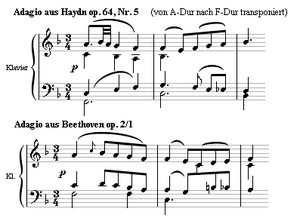
Une sonate pour piano est une sonate pour piano seul. Cette forme de musique instrumentale offre un cadre pour l'expression de pensées musicales souvent opposées. Elle est formée de plusieurs mouvements, chacun pouvant à son tour être structuré en phrases. Elle se développe au cours du XVIIᵉ siècle à partir d'autres formes musicales, comme genre d'œuvre pour un instrument à clavier. Elle reçoit sa première forme codifiée de Joseph Haydn. Pendant plus de 150 ans, elle restera une des formes centrales de la musique pour piano, avec des changements de forme internes et externes. Les sonates pour piano de Beethoven représentent un sommet du genre. Dans le romantisme, elles changent fortement dans leur contenu et leur forme, et disparaissent à vue d'œil au plus tard au début du XXᵉ siècle avec l'arrivée de la musique atonale. Le concept théorique de sonate a été ultérieurement élaboré en musicologie par abstraction à partir de quelques œuvres, mais, dans sa simplification, ne correspond largement pas à la réalité musicale.